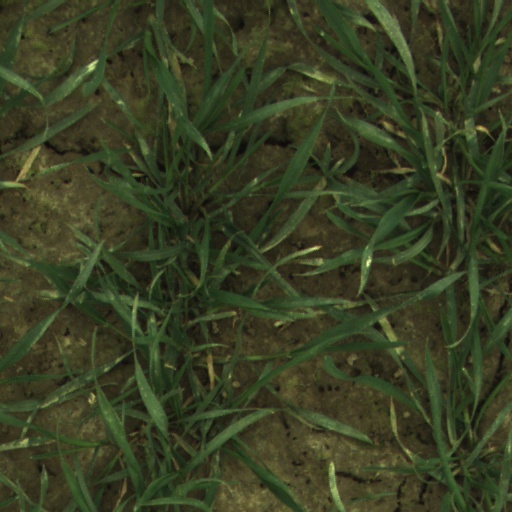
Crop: wheat